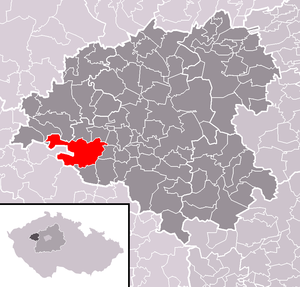
Čistá est une commune du district de Rakovník, dans la région de Bohême-Centrale, en République tchèque. Sa population s'élevait à 896 habitants en 2020.